Christian Drejer

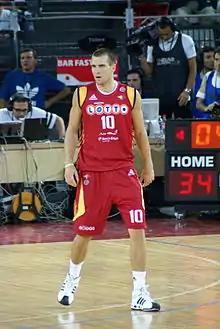
Drejer with Lottomatica Roma

Johan Christian Drejer (born 8 December 1982) is a retired Danish professional basketball player who in March 2008 was released from his contract with Virtus Roma and is a former player of SISU Copenhagen, the Florida Gators, Winterthur FCB and Virtus Bologna.